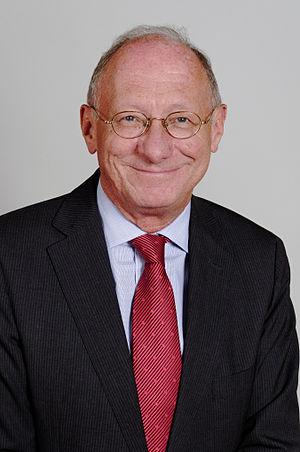
Les élections régionales de 2003 en Bavière se tiennent le 21 septembre 2003, afin d'élire les 180 députés de la 15ᵉ législature du Landtag, pour un mandat de cinq ans.